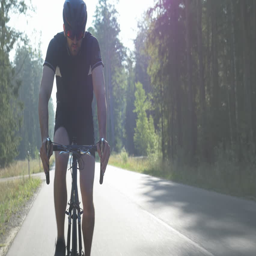
active man spending his morning outside riding a bike .